David Ferdinand Koreff

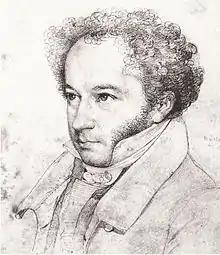
David Ferdinand Koreff (sketch by Wilhelm Hensel)

David Ferdinand Koreff (1 February 1783 – 15 May 1851) was a German physician who was a personal doctor of Staatskanzler Karl August von Hardenberg and occupied one of the two chairs for animal magnetism created in 1817 at the University of Berlin. A personal friend of E.T.A. Hoffmann and a member of his literary club The Serapion Brethren (Serapionsbrüder), Koreff authored a treatise “Über die Erscheinungen des Lebens und über die Gesetze, nach denen es im menschlichen Organismus sich offenbart” and a volume of lyric poetry "Lyrische Gedichte" (published in Paris in 1815).